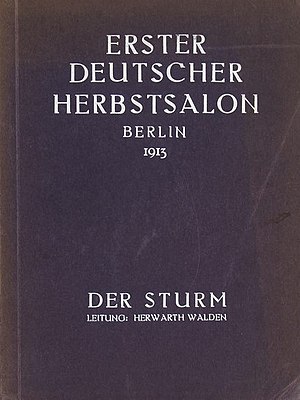
Der Sturm / Historie
Udstillingskatalog til